Trip City

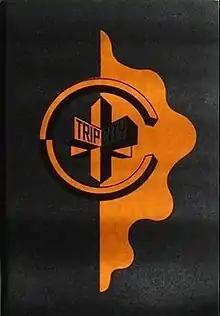
First edition

Trip City is a novel set in the underground world of London nightclubs and concerns a fictional designer drug called FX. It was written by Trevor Miller and published in 1989 by Avernus Creative Media—a book imprint founded by science fiction author Brian Aldiss. The novel was packaged with a soundtrack cassette tape of original music by "A Guy Called Gerald." Trip City was reissued by Colin Steven's Velocity Press imprint on August 15, 2021 along with the soundtrack on vinyl for the first time.